Dupont de Ligonnès murders and disappearance

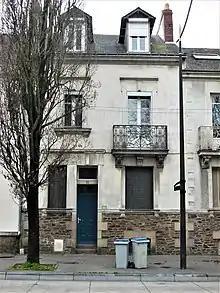
Facade of the family home, at 55 Boulevard Robert-Schuman in Nantes

The Dupont de Ligonnès family was an aristocratic family originally from Annonay, in the Vivarais region in south-eastern France. Ancestors include Édouard du Pont de Ligonnès (1797–1877), who married Sophie de Lamartine, sister of the poet Alphonse de Lamartine, and whose youngest son, Charles du Pont de Ligonnès, became the Bishop of Rodez.